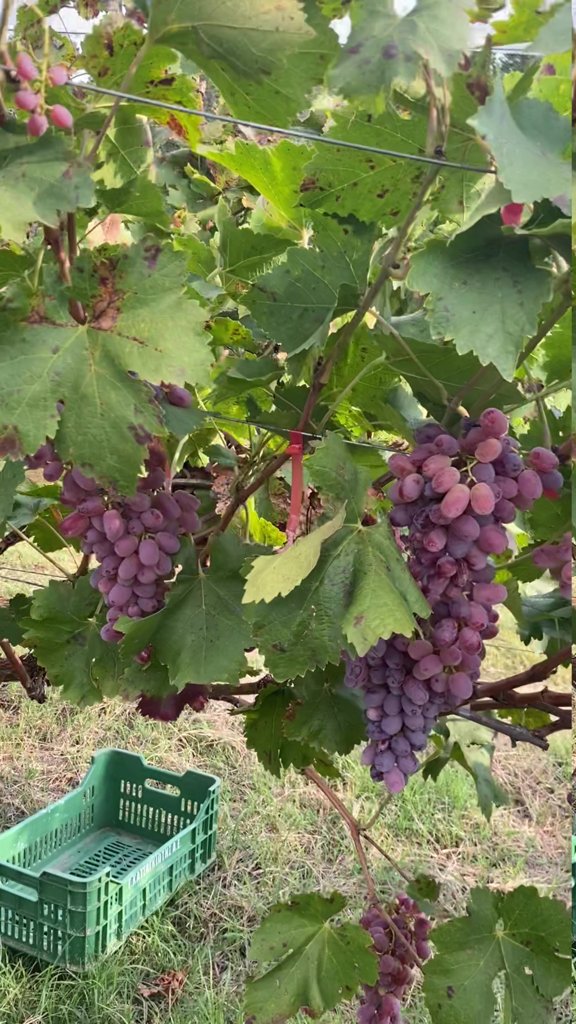
Berries visible: 144
Grape clusters: 5